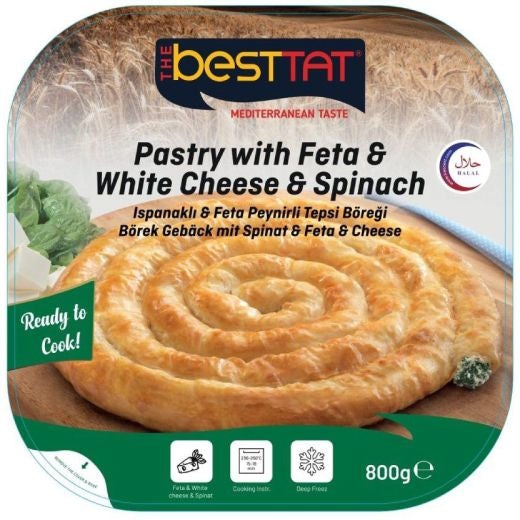
Besttat Feta, White Cheese & Spinach Pastry 800g
Besttat Feta, White Cheese, Spinach Pastry provides 800g of delicious pastry filled with feta, white cheese, and spinach. Perfect for a flavourful and convenient meal.
Brand: Besttat
Category: Food, Beverages & Tobacco > Food Items > Bakery > Pastries & Scones